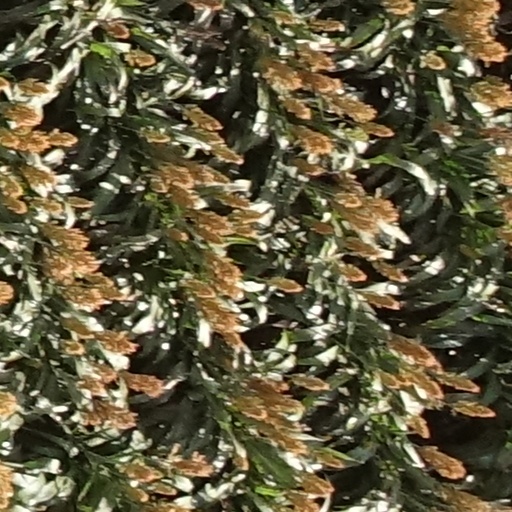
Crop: sorghum